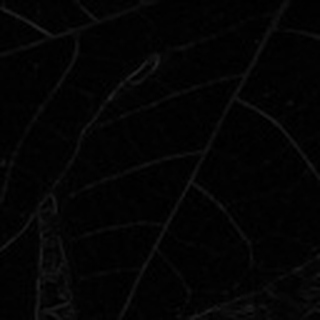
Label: healthy_cotton